Havana Harbor

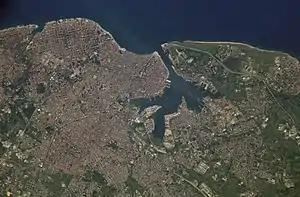
Havana Bay and Harbor, surrounded by the City of Havana.

Havana Harbor is the port of Havana, the capital of Cuba, and it is the main port in Cuba. Other port cities in Cuba include Cienfuegos, Matanzas, Manzanillo, and Santiago de Cuba.